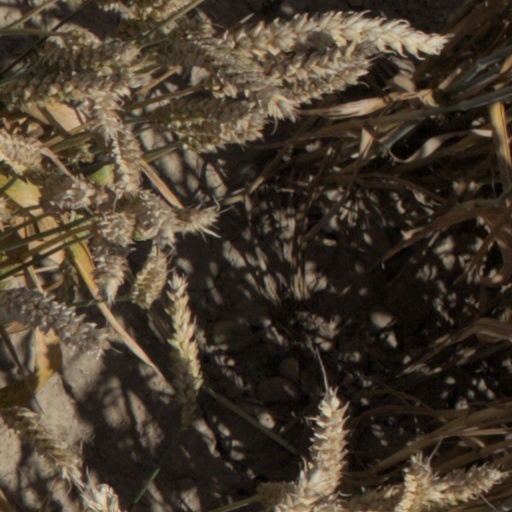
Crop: wheat